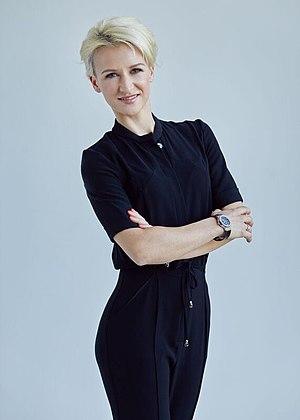
Tatiana Andreëvna Volosozhar, née le 22 mai 1986 à Dnipropetrovsk, est une patineuse artistique ukrainienne. Elle a patiné pour l'Ukraine avec Petr Kharchenko et Stanislav Morozov. Depuis 2010, elle patine pour la Russie avec Maksim Trankov.